David Beriáin

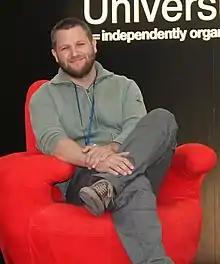
Beriáin in 2013

David Beriáin Amatriáin (1977 – 26 April 2021) was a Spanish journalist, producer, and documentary anchor, who specialized in armed conflicts, violence, and immersion journalism.